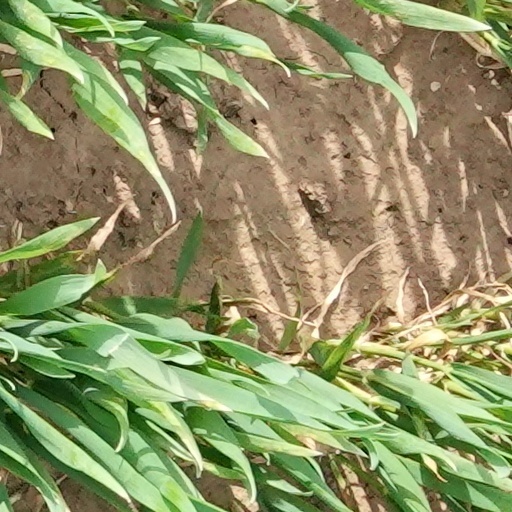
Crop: wheat